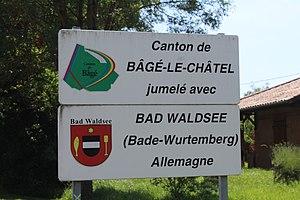
Panneau de jumelage du canton de Bâgé-le-Châtel.
Bâgé-le-Châtel est une commune française située dans le département de l'Ain en région Auvergne-Rhône-Alpes. Capitale de la Bresse jusqu'en 1272, la commune est aujourd'hui rattachée administrativement au canton de Replonges, et à l'arrondissement de Bourg-en-Bresse.